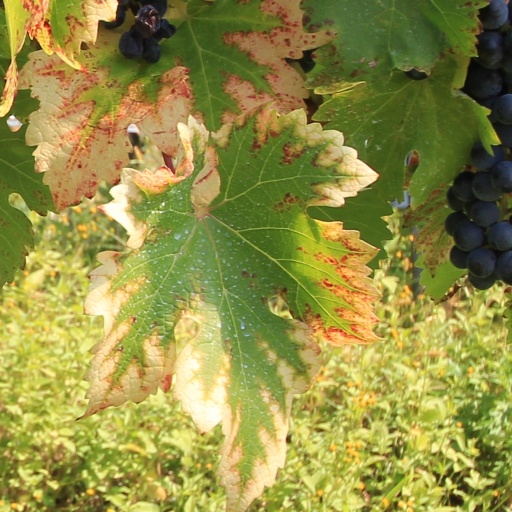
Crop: grape